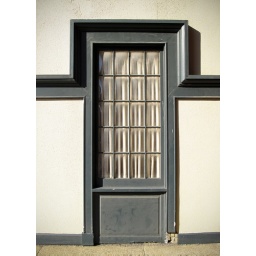
Alley door to a lovely old building in Madison, Indiana.